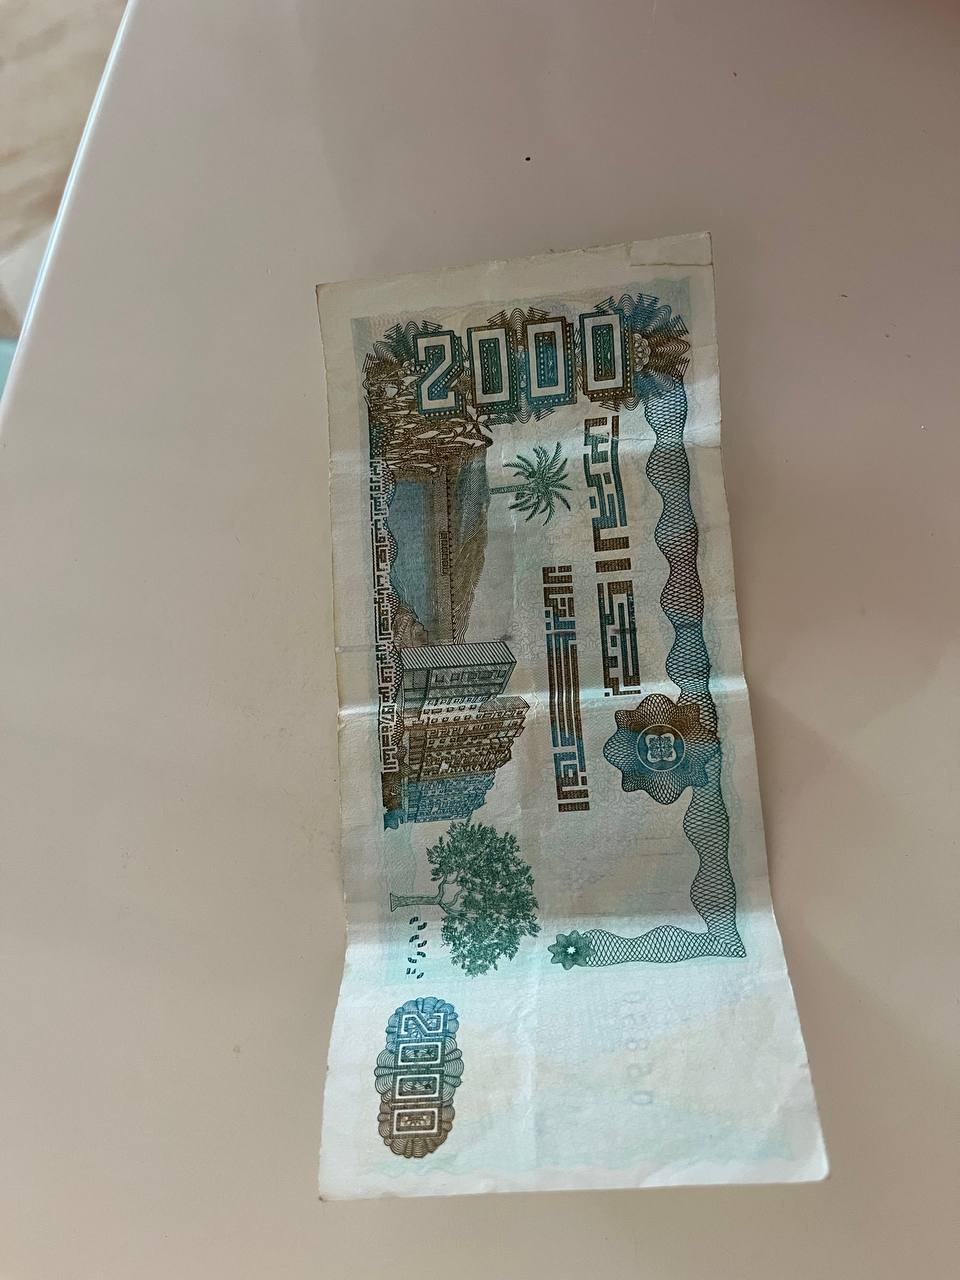
Denomination: 2000DZD